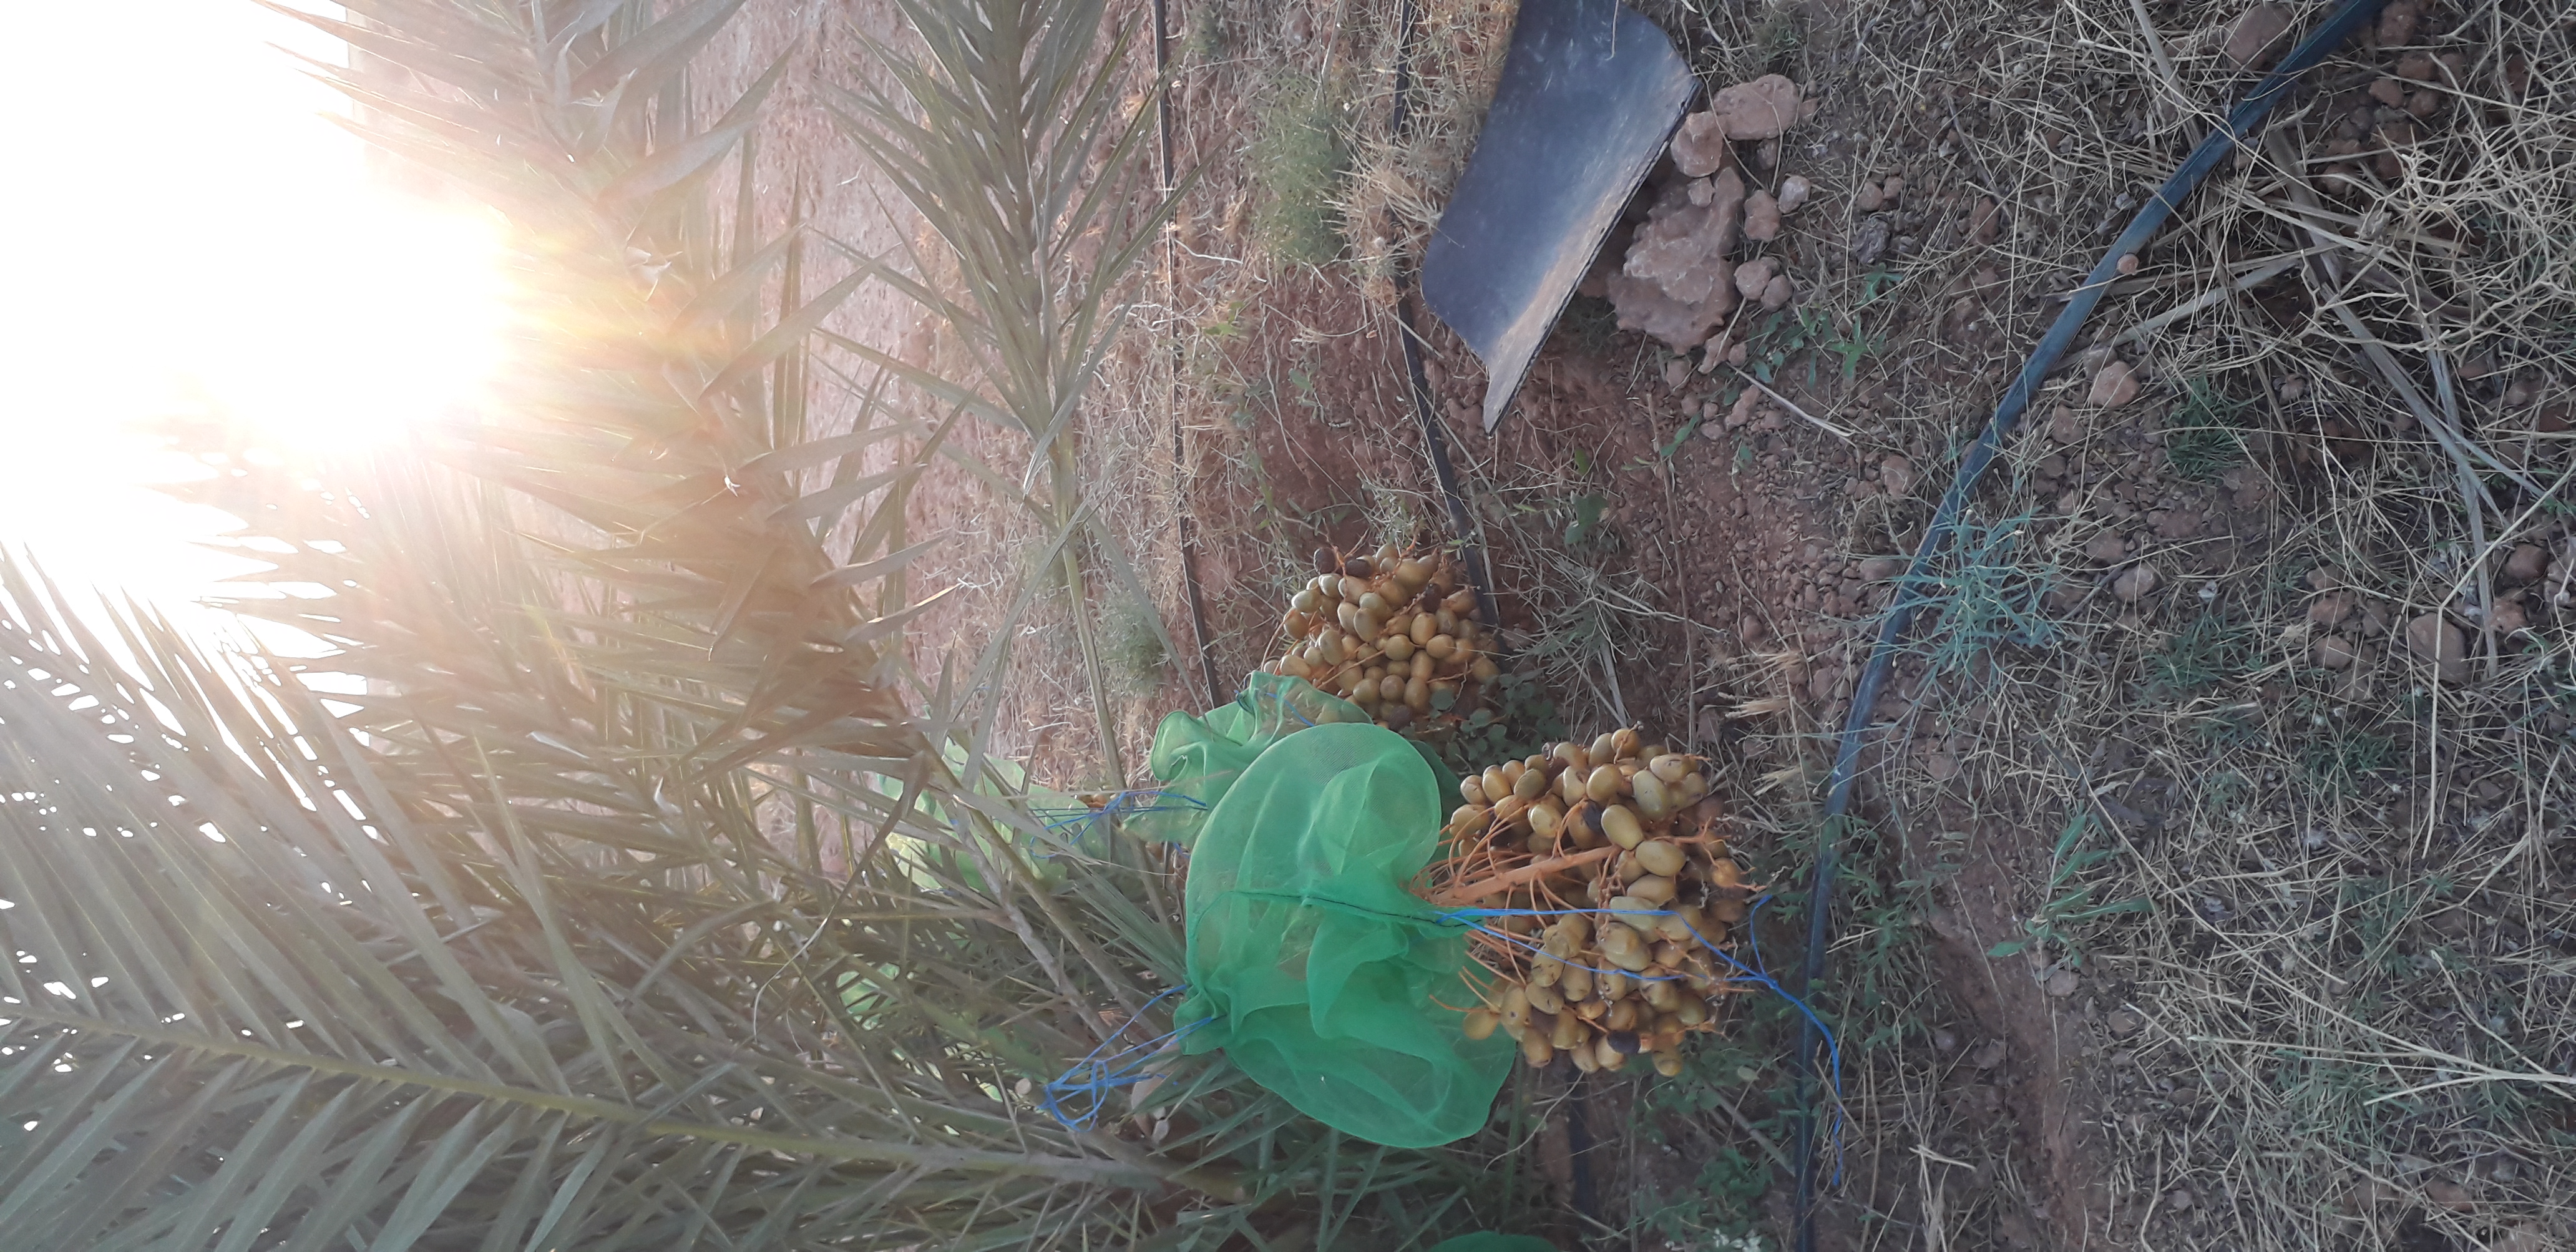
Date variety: Boufagous